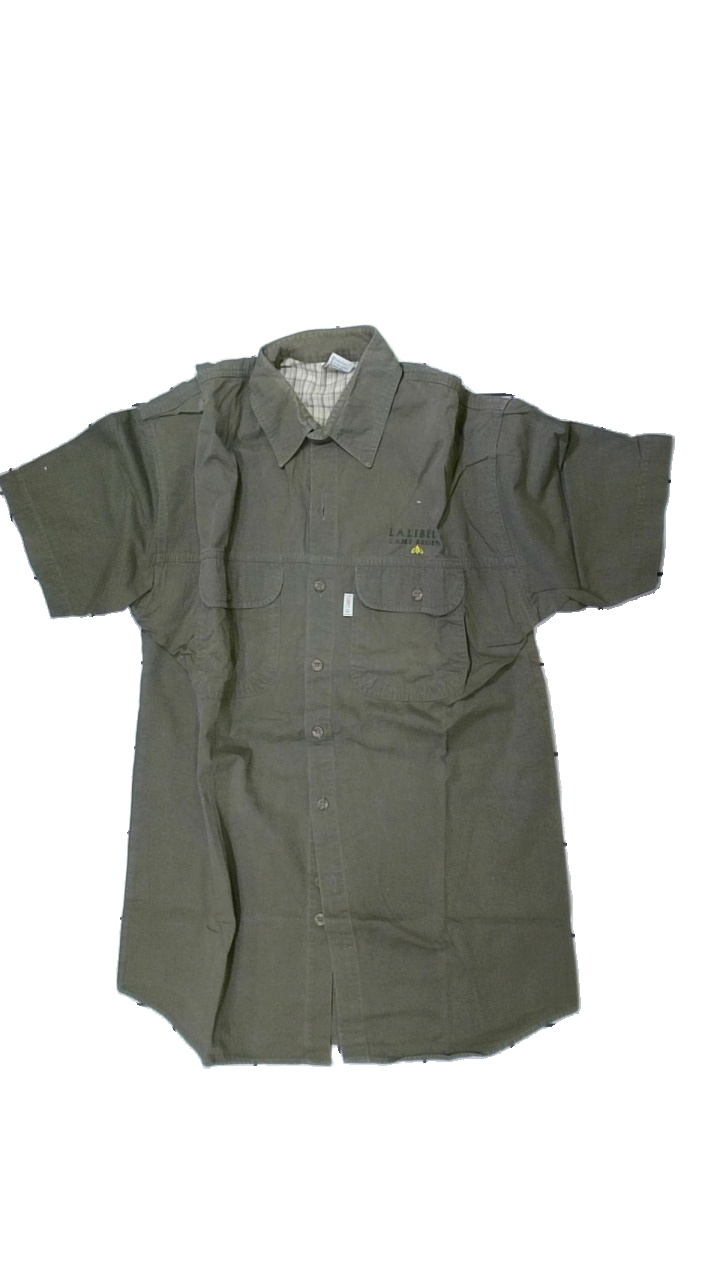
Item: Shirt (Men)
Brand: Supply
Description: skjorta
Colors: Green, Yellow
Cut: Regular
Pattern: Logo print
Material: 100% bomull
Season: All
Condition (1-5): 4
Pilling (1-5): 4
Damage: svett fläckar
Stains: Major
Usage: Reuse
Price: <50